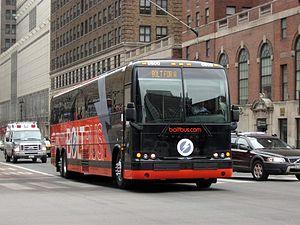
Chinatown est le quartier chinois de la ville de Boston, dans l'État du Massachusetts, aux États-Unis. Il se situe dans le centre de la ville.